The Guard Room

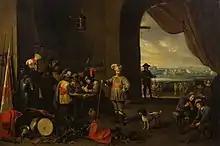
The Walters variant

It combines a still life of military uniforms, pistols, spears, sabres, shields and a drum in the foreground with a genre scene of military life in the middle ground and a battle scene in the background. It was painted the year when Francisco de Melo, new ruler of the Spanish Netherlands, twice defeated a French army, thus briefly holding back their advance on Antwerp. To some extent it anticipates his 1643 "The Oude Voetboog Guild in the Grote Markt".